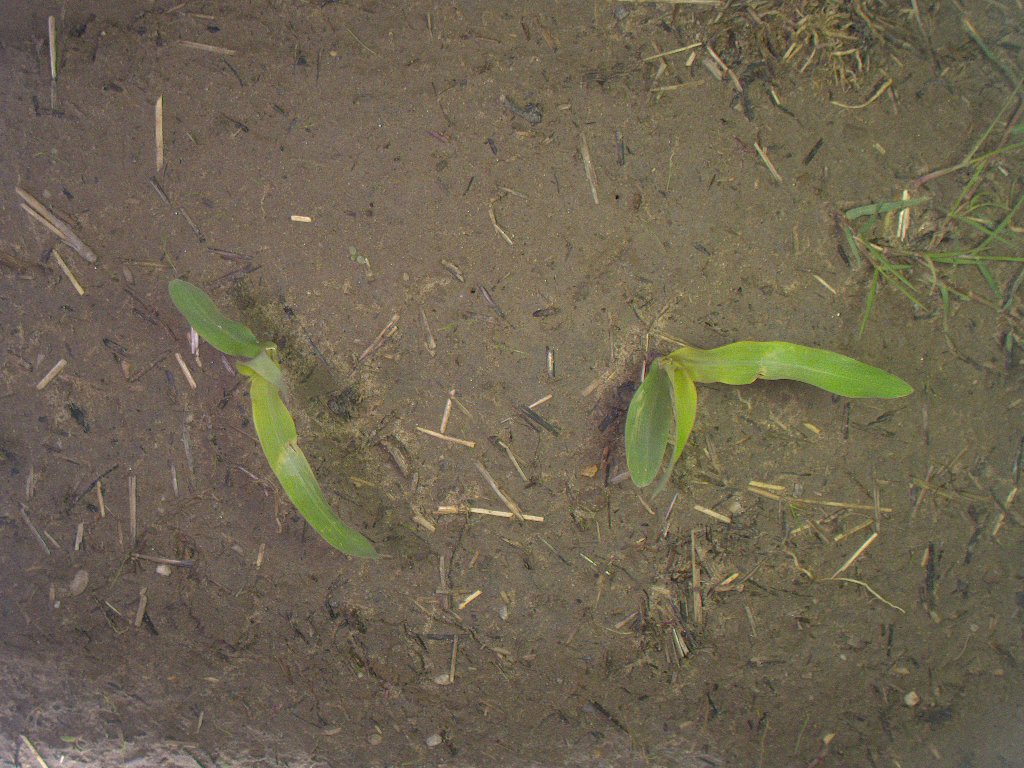
Crop: maize
Objects: maize, maize, stem_maize, stem_maize